Kaivalyadhama

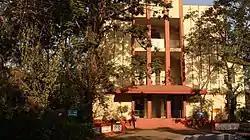
Library and Philosophico-Literary Research Department

Two kitchens serve daily Ayurvedic meals for students, faculty, and staff, often using locally grown rice and on-site cows for milk. Meals are strictly vegetarian. A naturopathy center provides herbal massage and steam-bath treatments for patients and visitors.